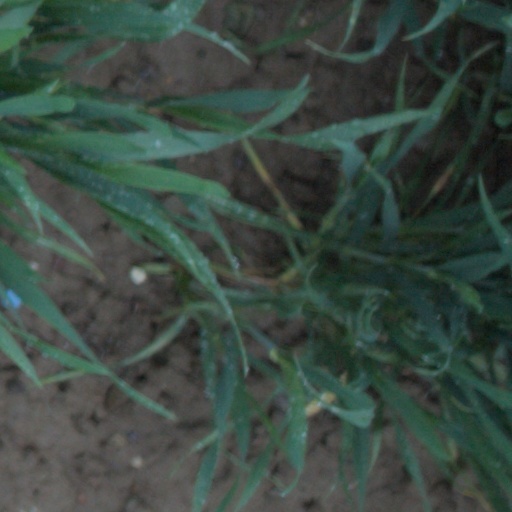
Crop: wheat